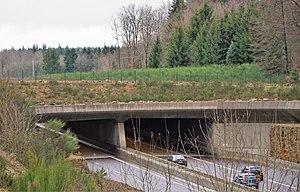
Écoduc «